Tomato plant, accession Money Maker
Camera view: vertical (180 deg); turntable rotation: 0 degrees
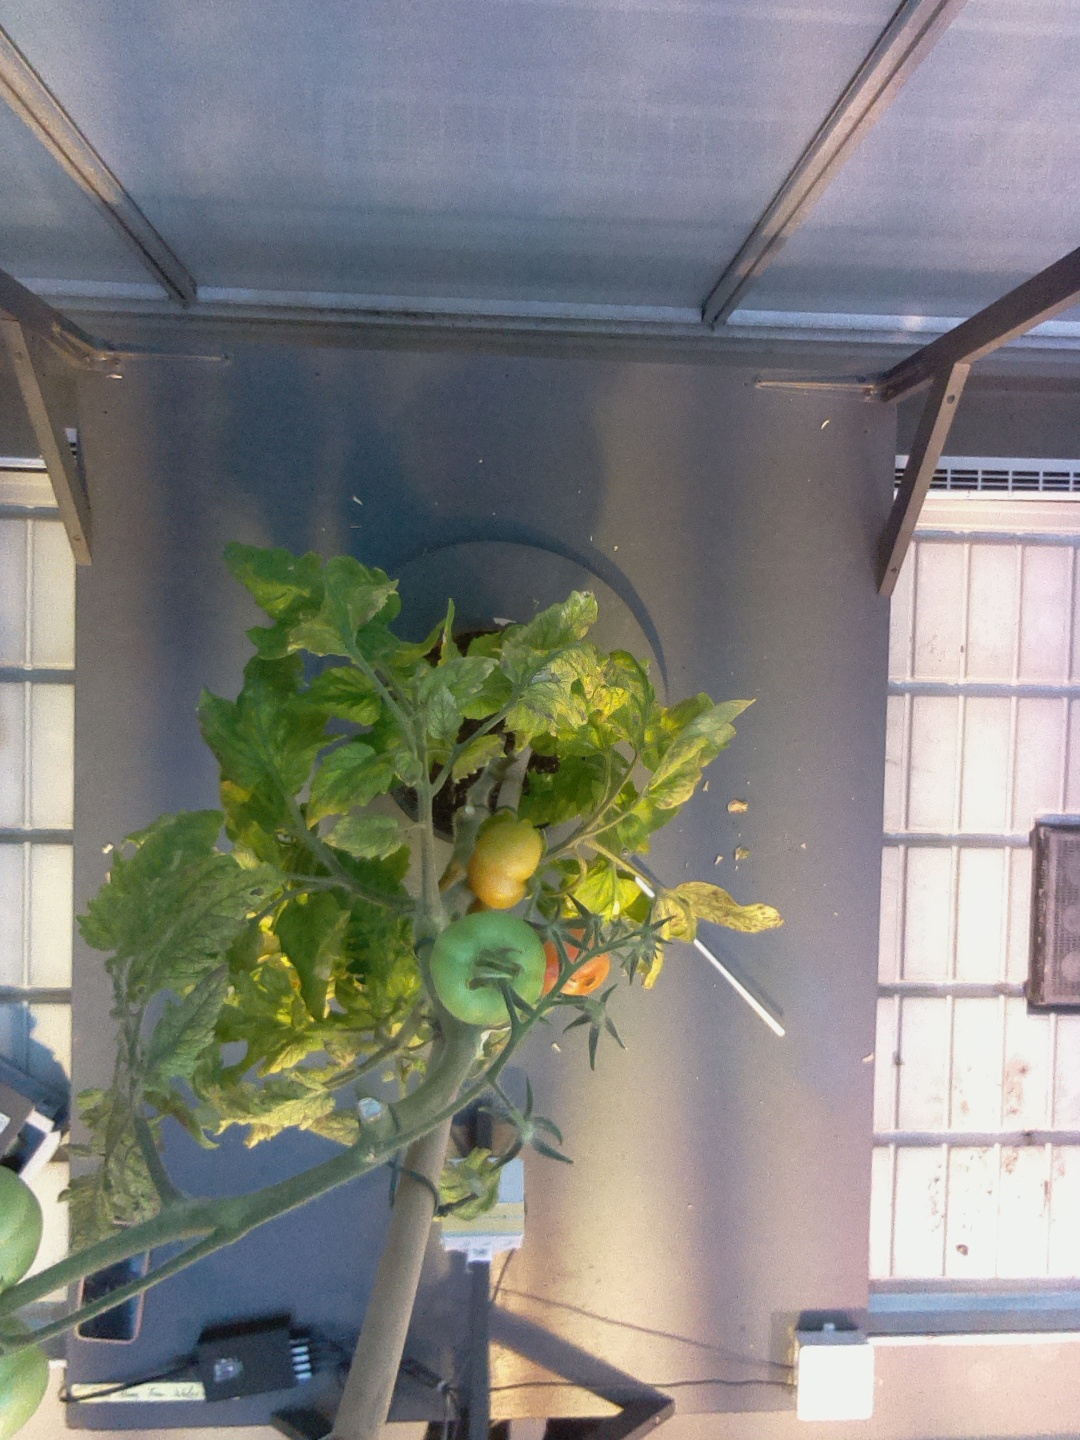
BBCH growth stage 80: fruits start showing typical ripe color (orange -> red)